Freehold Township, New Jersey

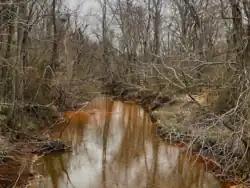
Manasquan River flows through the township

According to the United States Census Bureau, the township had a total area of 38.88 square miles (100.71 km), including 38.65 square miles (100.11 km) of land and 0.23 square miles (0.59 km) of water (0.59%).